Iancu Flondor

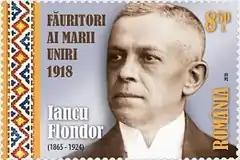
Iancu Flondor on a 2018 stamp of Romania

Iancu Flondor (3 August 1865 – 19 October 1924) was a Romanian politician who advocated Bukovina's union with the Kingdom of Romania.